SLUG (magazine)

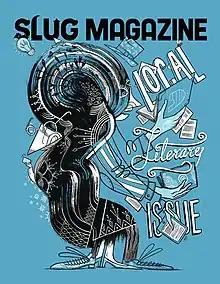
“For our second Local Literary Issue, David Habben (Habbenink) captures the physical, gestural and conceptual in-betweens of this figure’s act of reading—an imprint of how we assemble words in our psyches.”. Artist: David Habben (Habbenink)

SLUG has long provided coverage for local professional and amateur skateboarding in Utah, and their coverage of snowboarding and skiing began in 2001. Photo features of skateboarding and snowboarding/skiing appear in the print magazine. SLUG Magazine also organizes two action sports event series: SLUG Games and Summer of Death.